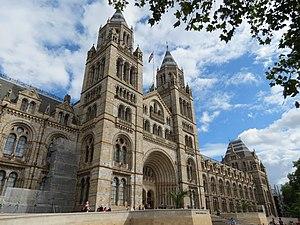
Museum d'Histoire Naturelle de Londres.